History of the Knights Templar

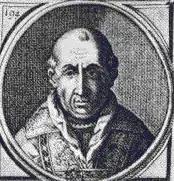
Pope Clement V

In 1312, after the Council of Vienne, and under extreme pressure from King Philip IV, Pope Clement V issued an edict officially dissolving the Order. Many kings and nobles who had been supporting the Knights up until that time, finally acquiesced and dissolved the orders in their fiefs in accordance with the Papal command. Most were not so brutal as the French. In England, many Knights were arrested and tried, but not found guilty.